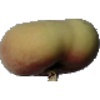
Label: peach_flat